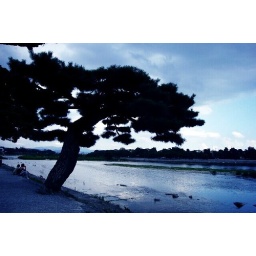
A tree by the river